Yamanlar

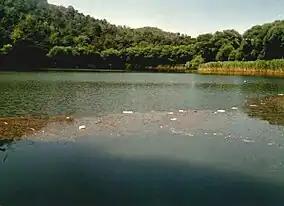
Karagöl ("Lake Tantalus") near the summit of Mount Yamanlar

The name "Yamanlar" literally translates to ""the capable ones"", although the adjective ""yaman"" also has a number of negative connotations. The name is likely derived from the name of a monastery built in the beginning of the 13th century by John III Doukas Vatatzes. The monastery must have been named "Amanariotissa" or "Mary of Amanara", and was founded on the western slopes or foothills facing Smyrna of the Mount Nif, which itself was one of the mountains called Olympus in ancient times, hence the name of the principal monastery, "Lembos". An impression about the status of the village in Mount Yamanlar, then called "Genikon" or "Jenikou" is created by a document of the 13th century written by the inhabitants by which they donated to the monastery of Lembos another monastery, that of Amanariotissa, which was located within their territory.